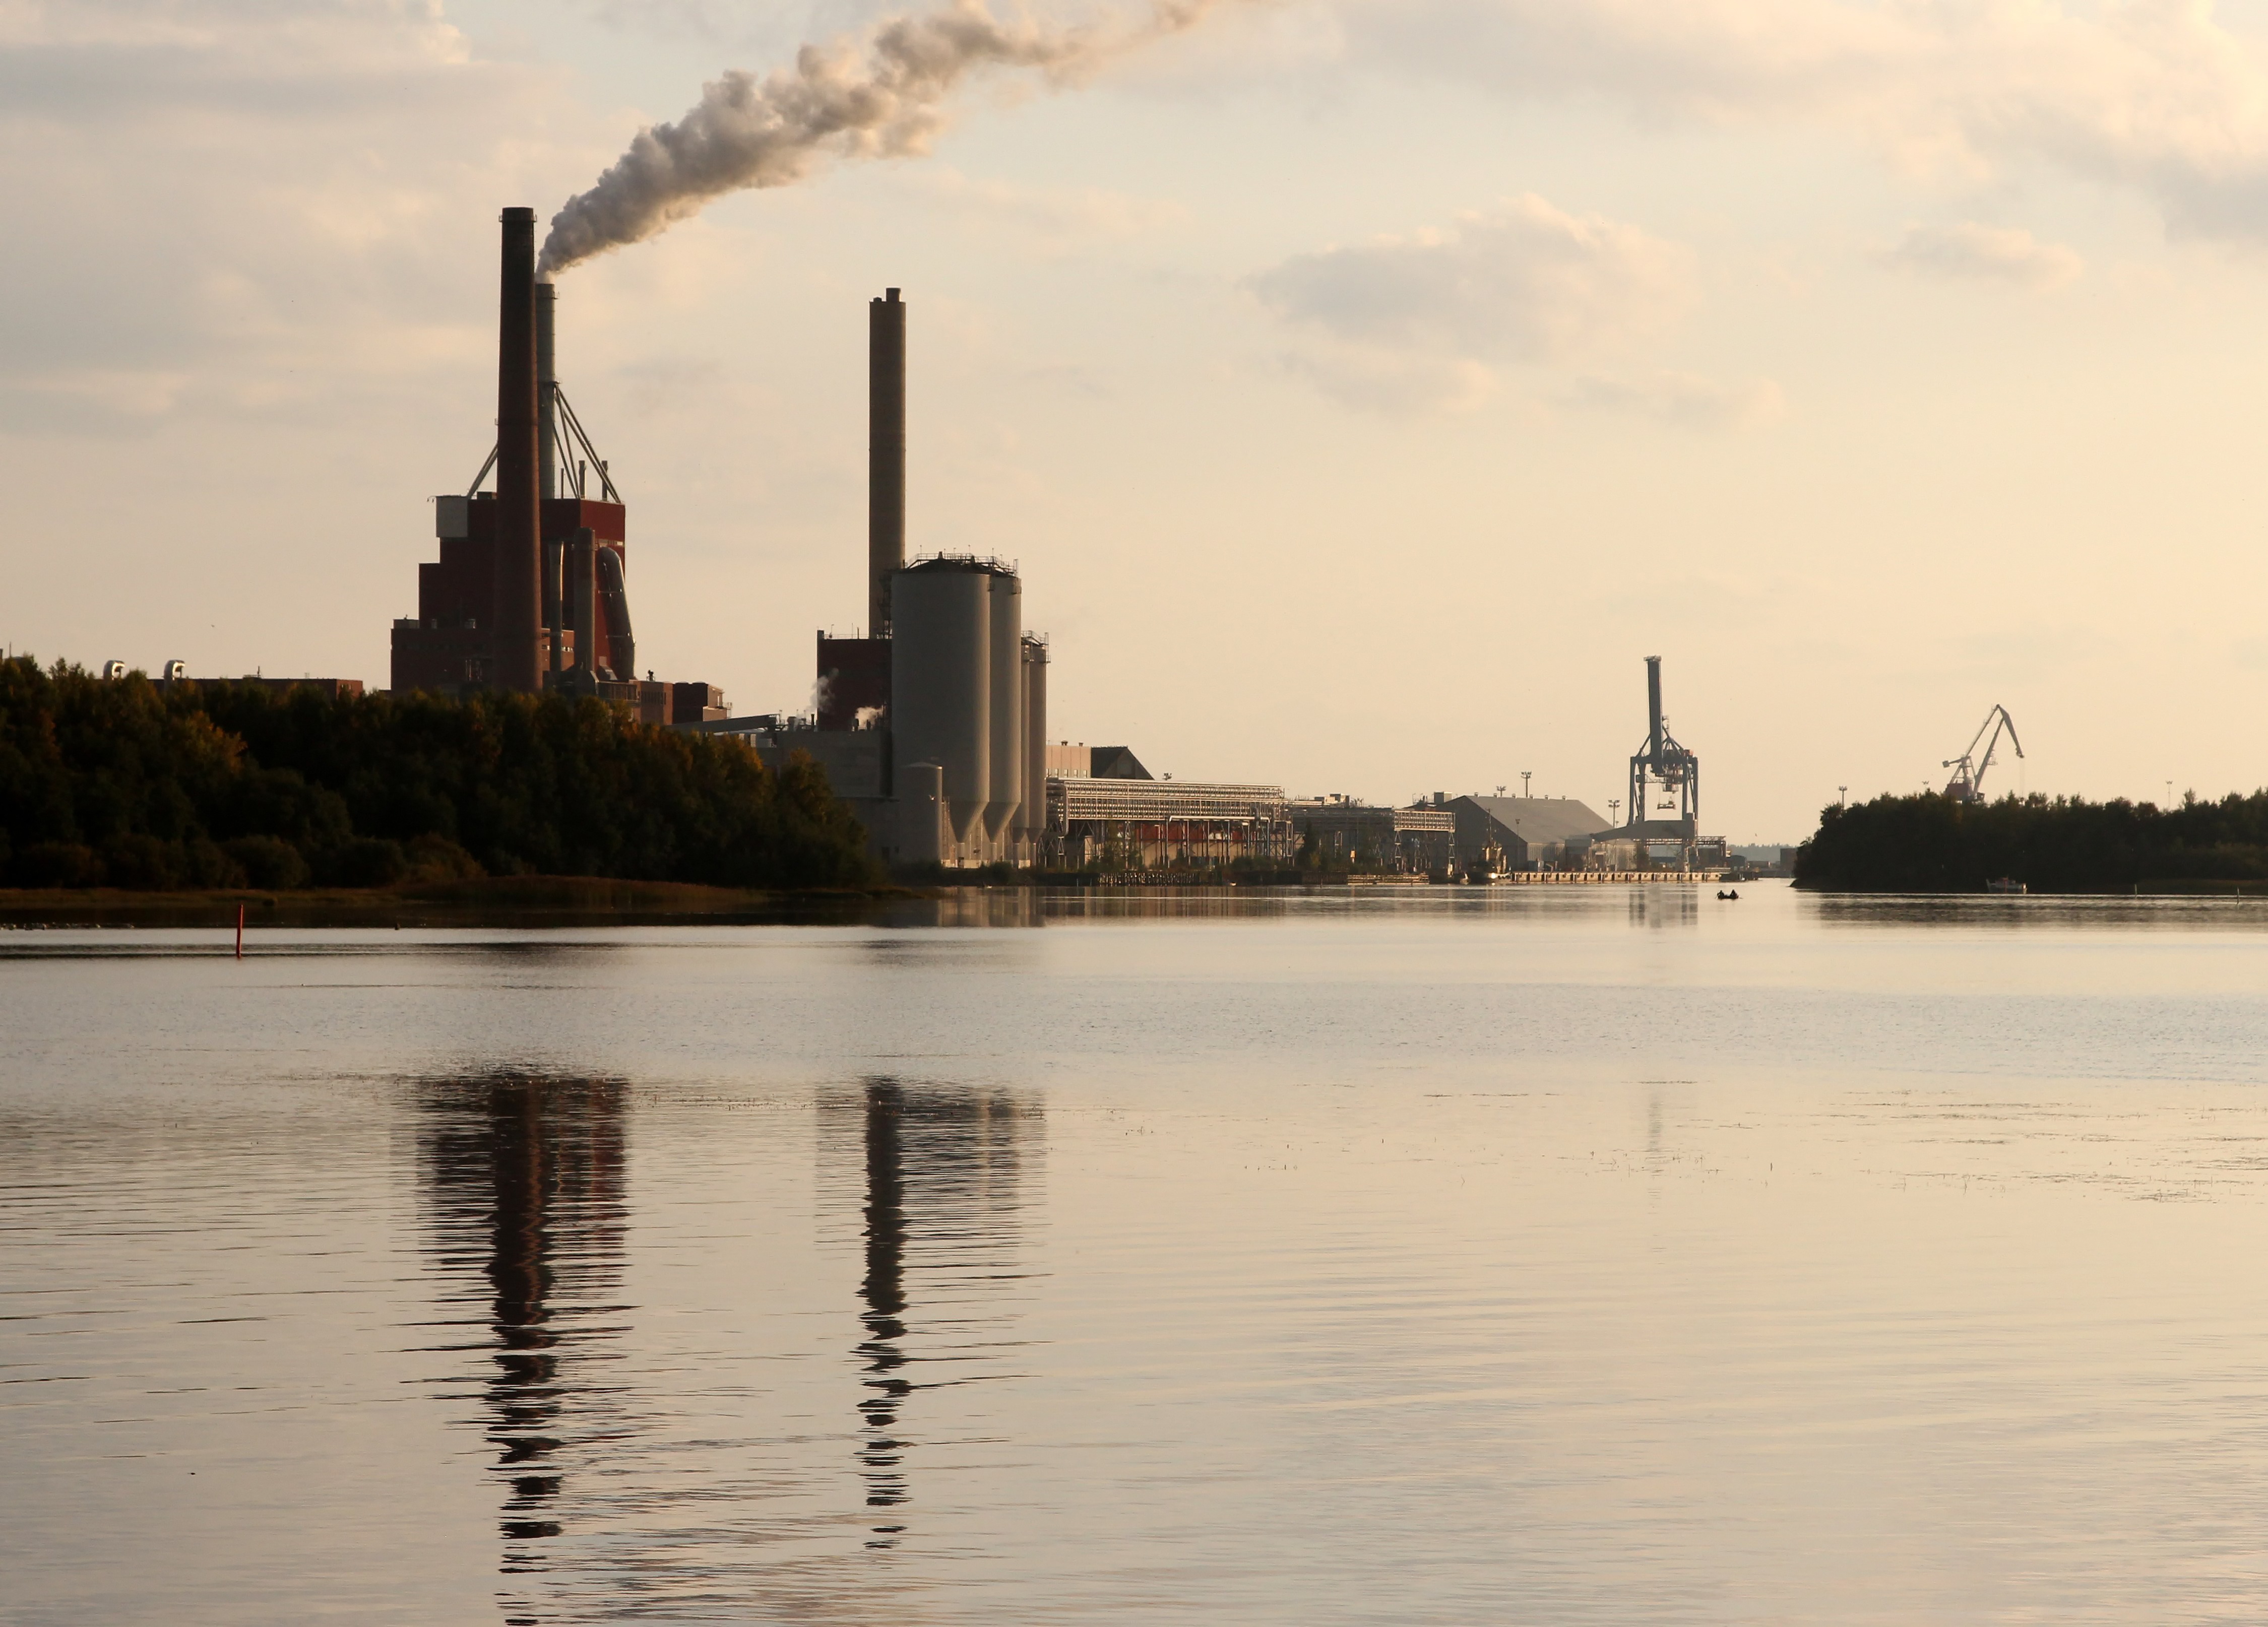
sea, water, sky, sunset, skyline, morning, city, river, smoke, cityscape, dusk, evening, reflection, tower, bay, harbor, industrial, industry, business, port, waterway, trees, outside, clouds, buildings, reflections, finland, stacks, cities, oulu